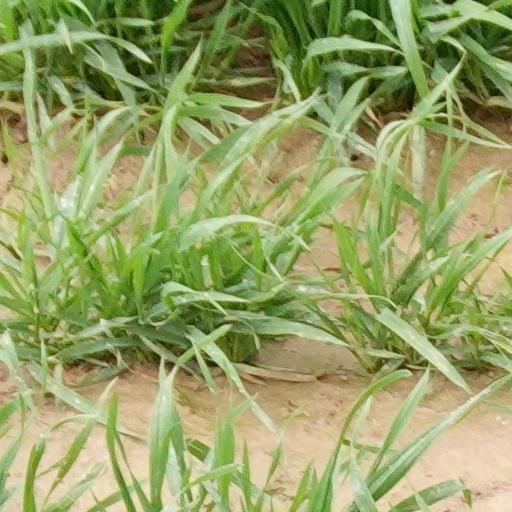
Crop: wheat